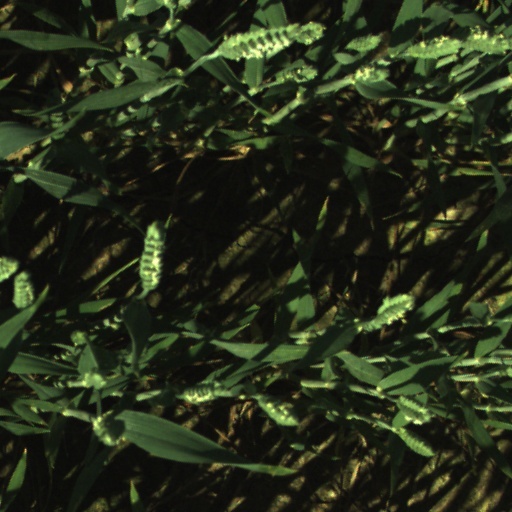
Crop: wheat